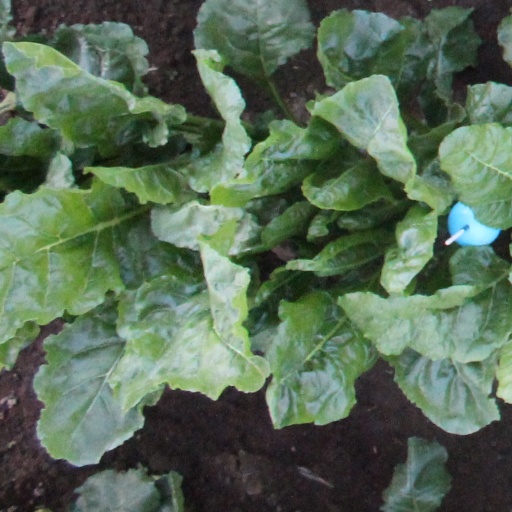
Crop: sugar beet